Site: brandenburg
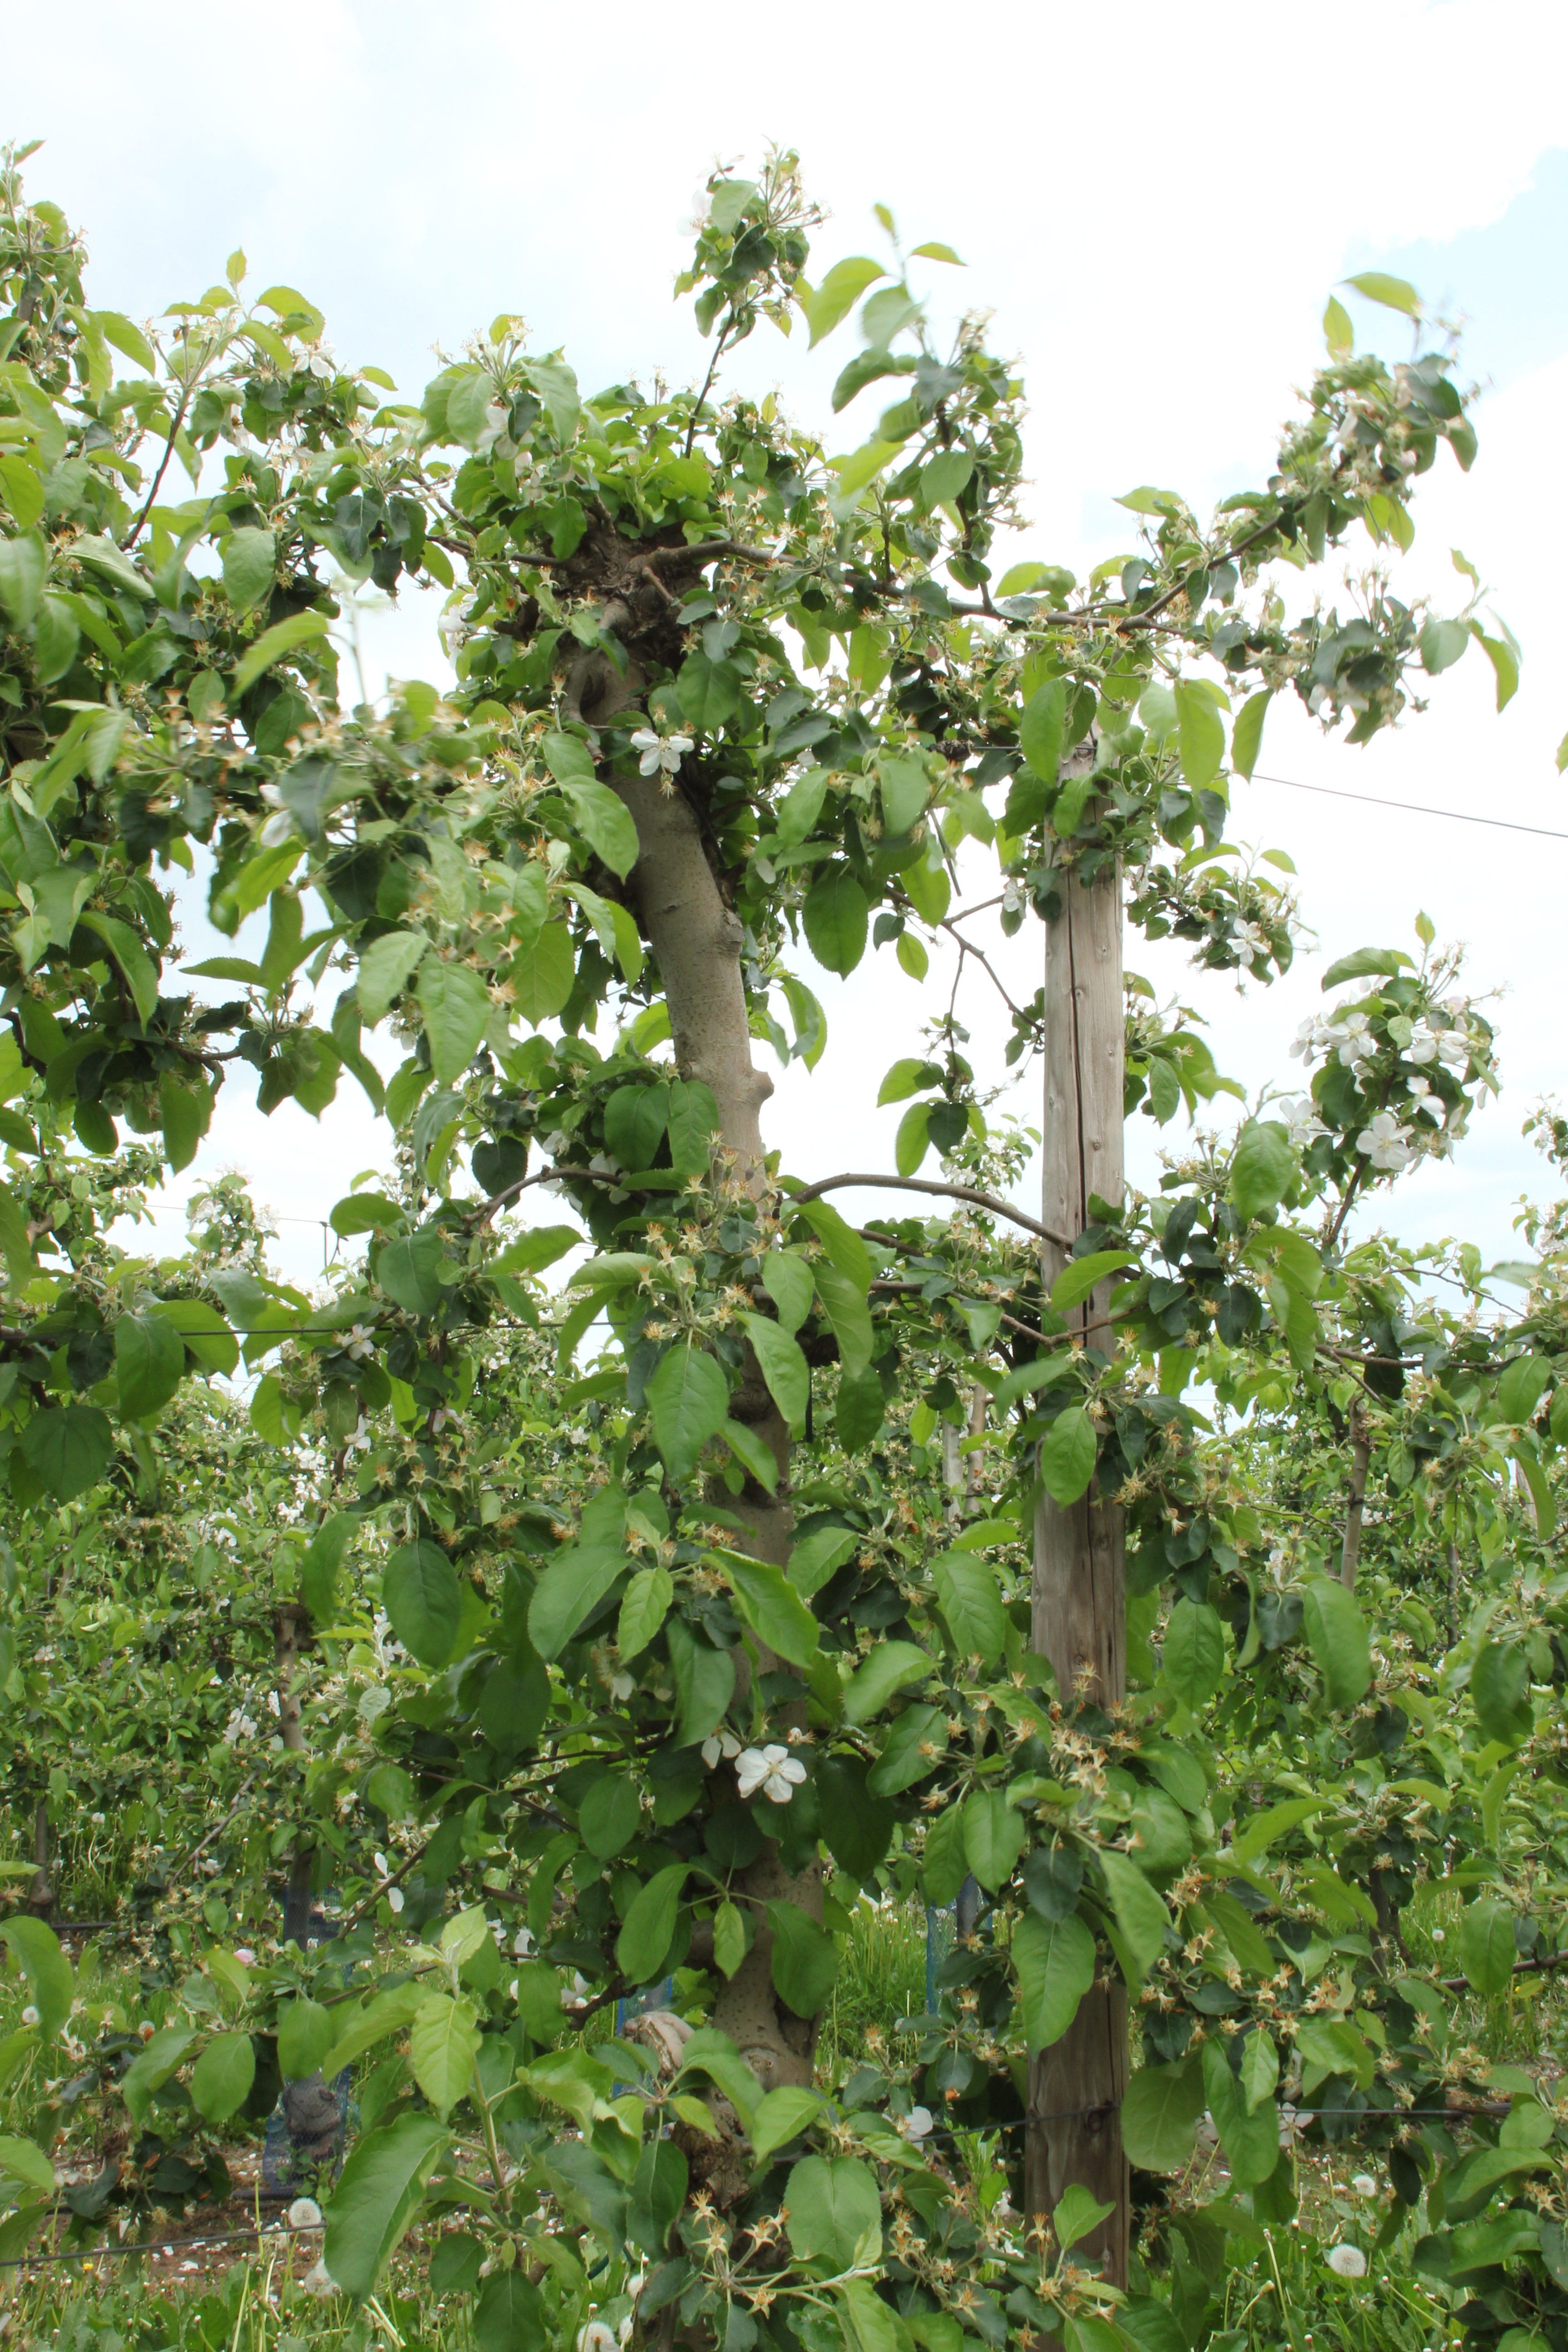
Growth stage (BBCH 67): Flowering